Emma Suárez

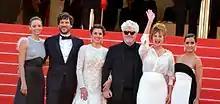
Suárez (waving right hand) attending the Cannes presentation of "Julieta" along with Michelle Jenner, Daniel Grao, Adriana Ugarte, Pedro Almodóvar, and Inma Cuesta in May 2016.

In Pedro Almodóvar's "Julieta", Suárez played the titular role along with Adriana Ugarte. The film entered competition for the Palme d'Or at the 2016 Cannes Film Festival and won Suárez her second Goya Award for Best Leading Actress for playing a 55-year-old teacher thinking about how to explain her missing daughter the secrets she has withheld for over thirty years. At the same ceremony, she was also awarded the Goya Award for Best Supporting Actress for her performance in Isa Campo and Isaki Lacuesta's "The Next Skin".